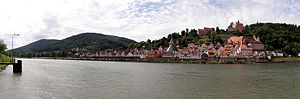
Hirschhorn (Neckar)
Hirschhorns bymitte
Hirschhorn er en kommune i Kreis Bergstraße med 3585 indbyggere.